Views of Kanye West

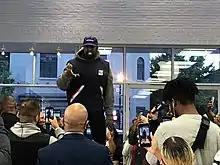
West in 2018, speaking to a crowd in Washington, D.C., about his meeting with President Donald Trump

The American rapper Kanye West has garnered mainstream attention for his outspoken views on numerous political and social issues. He supported the political campaigns of Barack Obama in 2008 and 2012, Hillary Clinton in 2016, initially supported Donald Trump in 2020 until launching his own campaign, and supported Trump once more in 2024. In his unsuccessful run for President of the United States in 2020, he espoused consistent life ethic and other Christian positions. His subsequent campaign in the 2024 election was active for several months in late 2022, although no formal paperwork was filed.